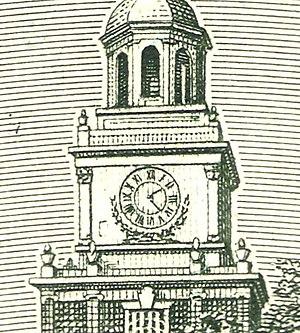
L’Independence Hall ou Pennsylvania State House est le bâtiment à Philadelphie où fut signée la Déclaration d’indépendance et fut adoptée la Constitution américaine. L’Independence Hall est classé sur la liste du patrimoine mondial de l'UNESCO depuis 1979.
Benjamin Gates et le Trésor des Templiers ou Trésor national au Québec et au Nouveau-Brunswick est un film américain réalisé par Jon Turteltaub, sorti en 2004.